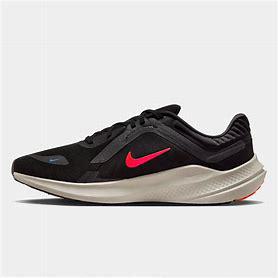
Brand: Nike
Model: Quest 5